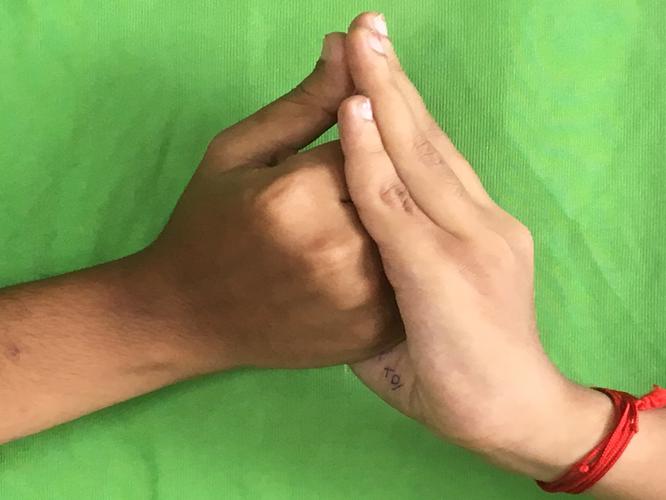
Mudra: Shanka
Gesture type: double_hand